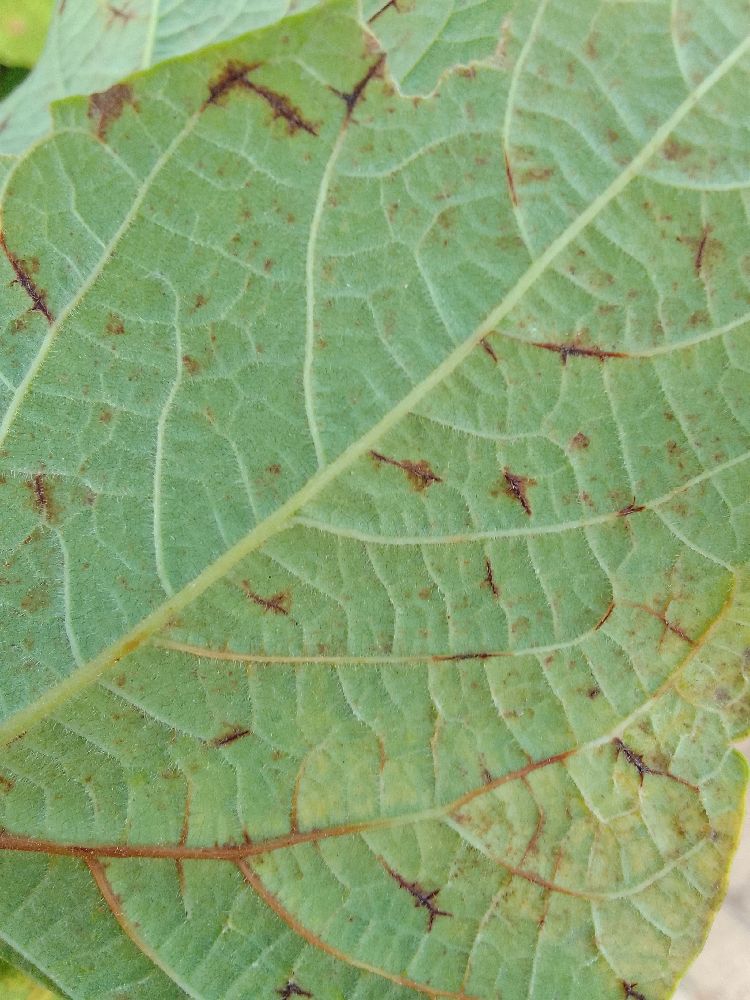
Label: anthracnose